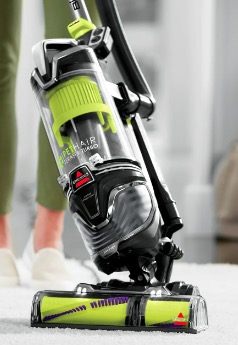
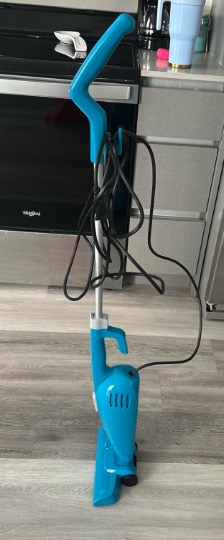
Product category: items_vacuum
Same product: no